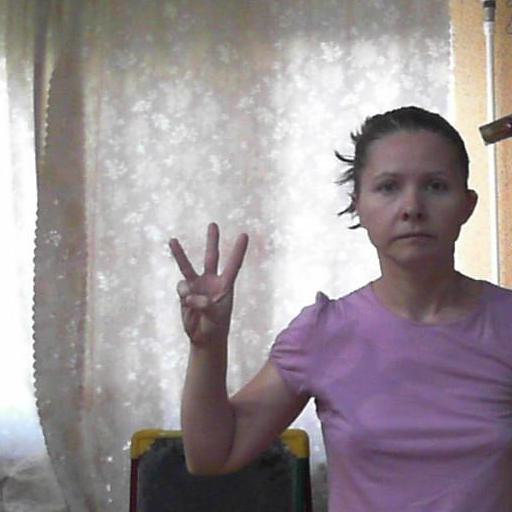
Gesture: three